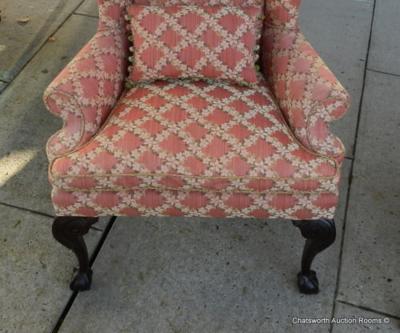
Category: chair